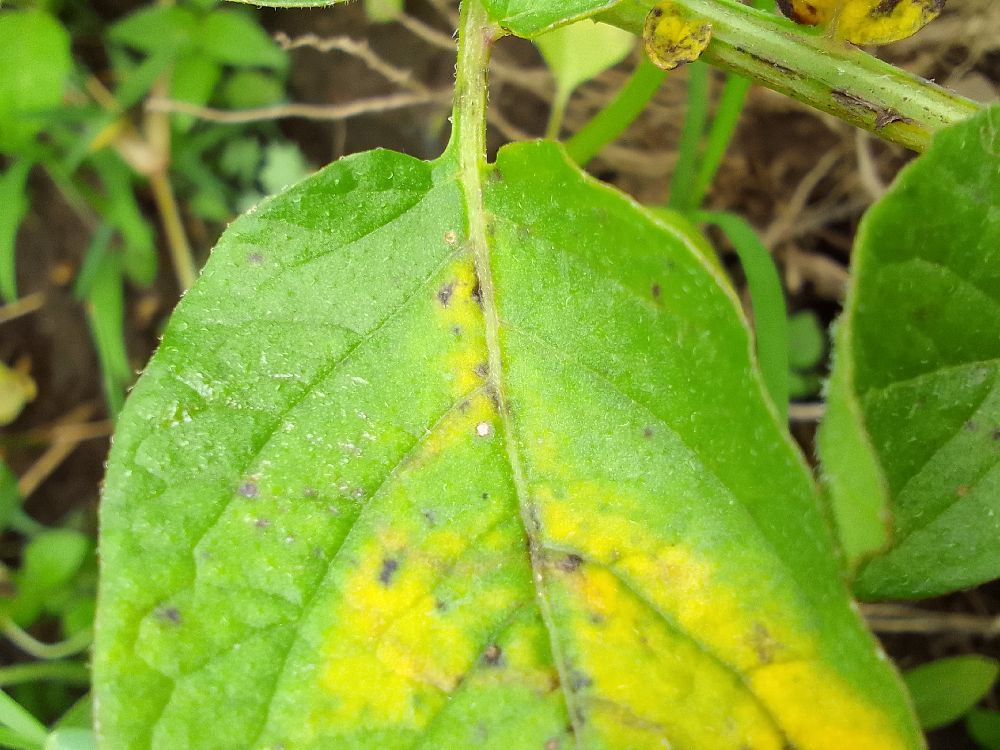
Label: Early blight